Biff à la Lindström

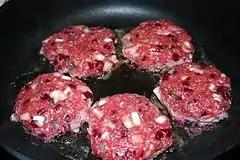
"Biff á la Lindström" cooking in a frying pan

Biff à la Lindström is a Swedish dish made from onion, potato, red beet, capers, and ground beef, which is made into patties and fried.